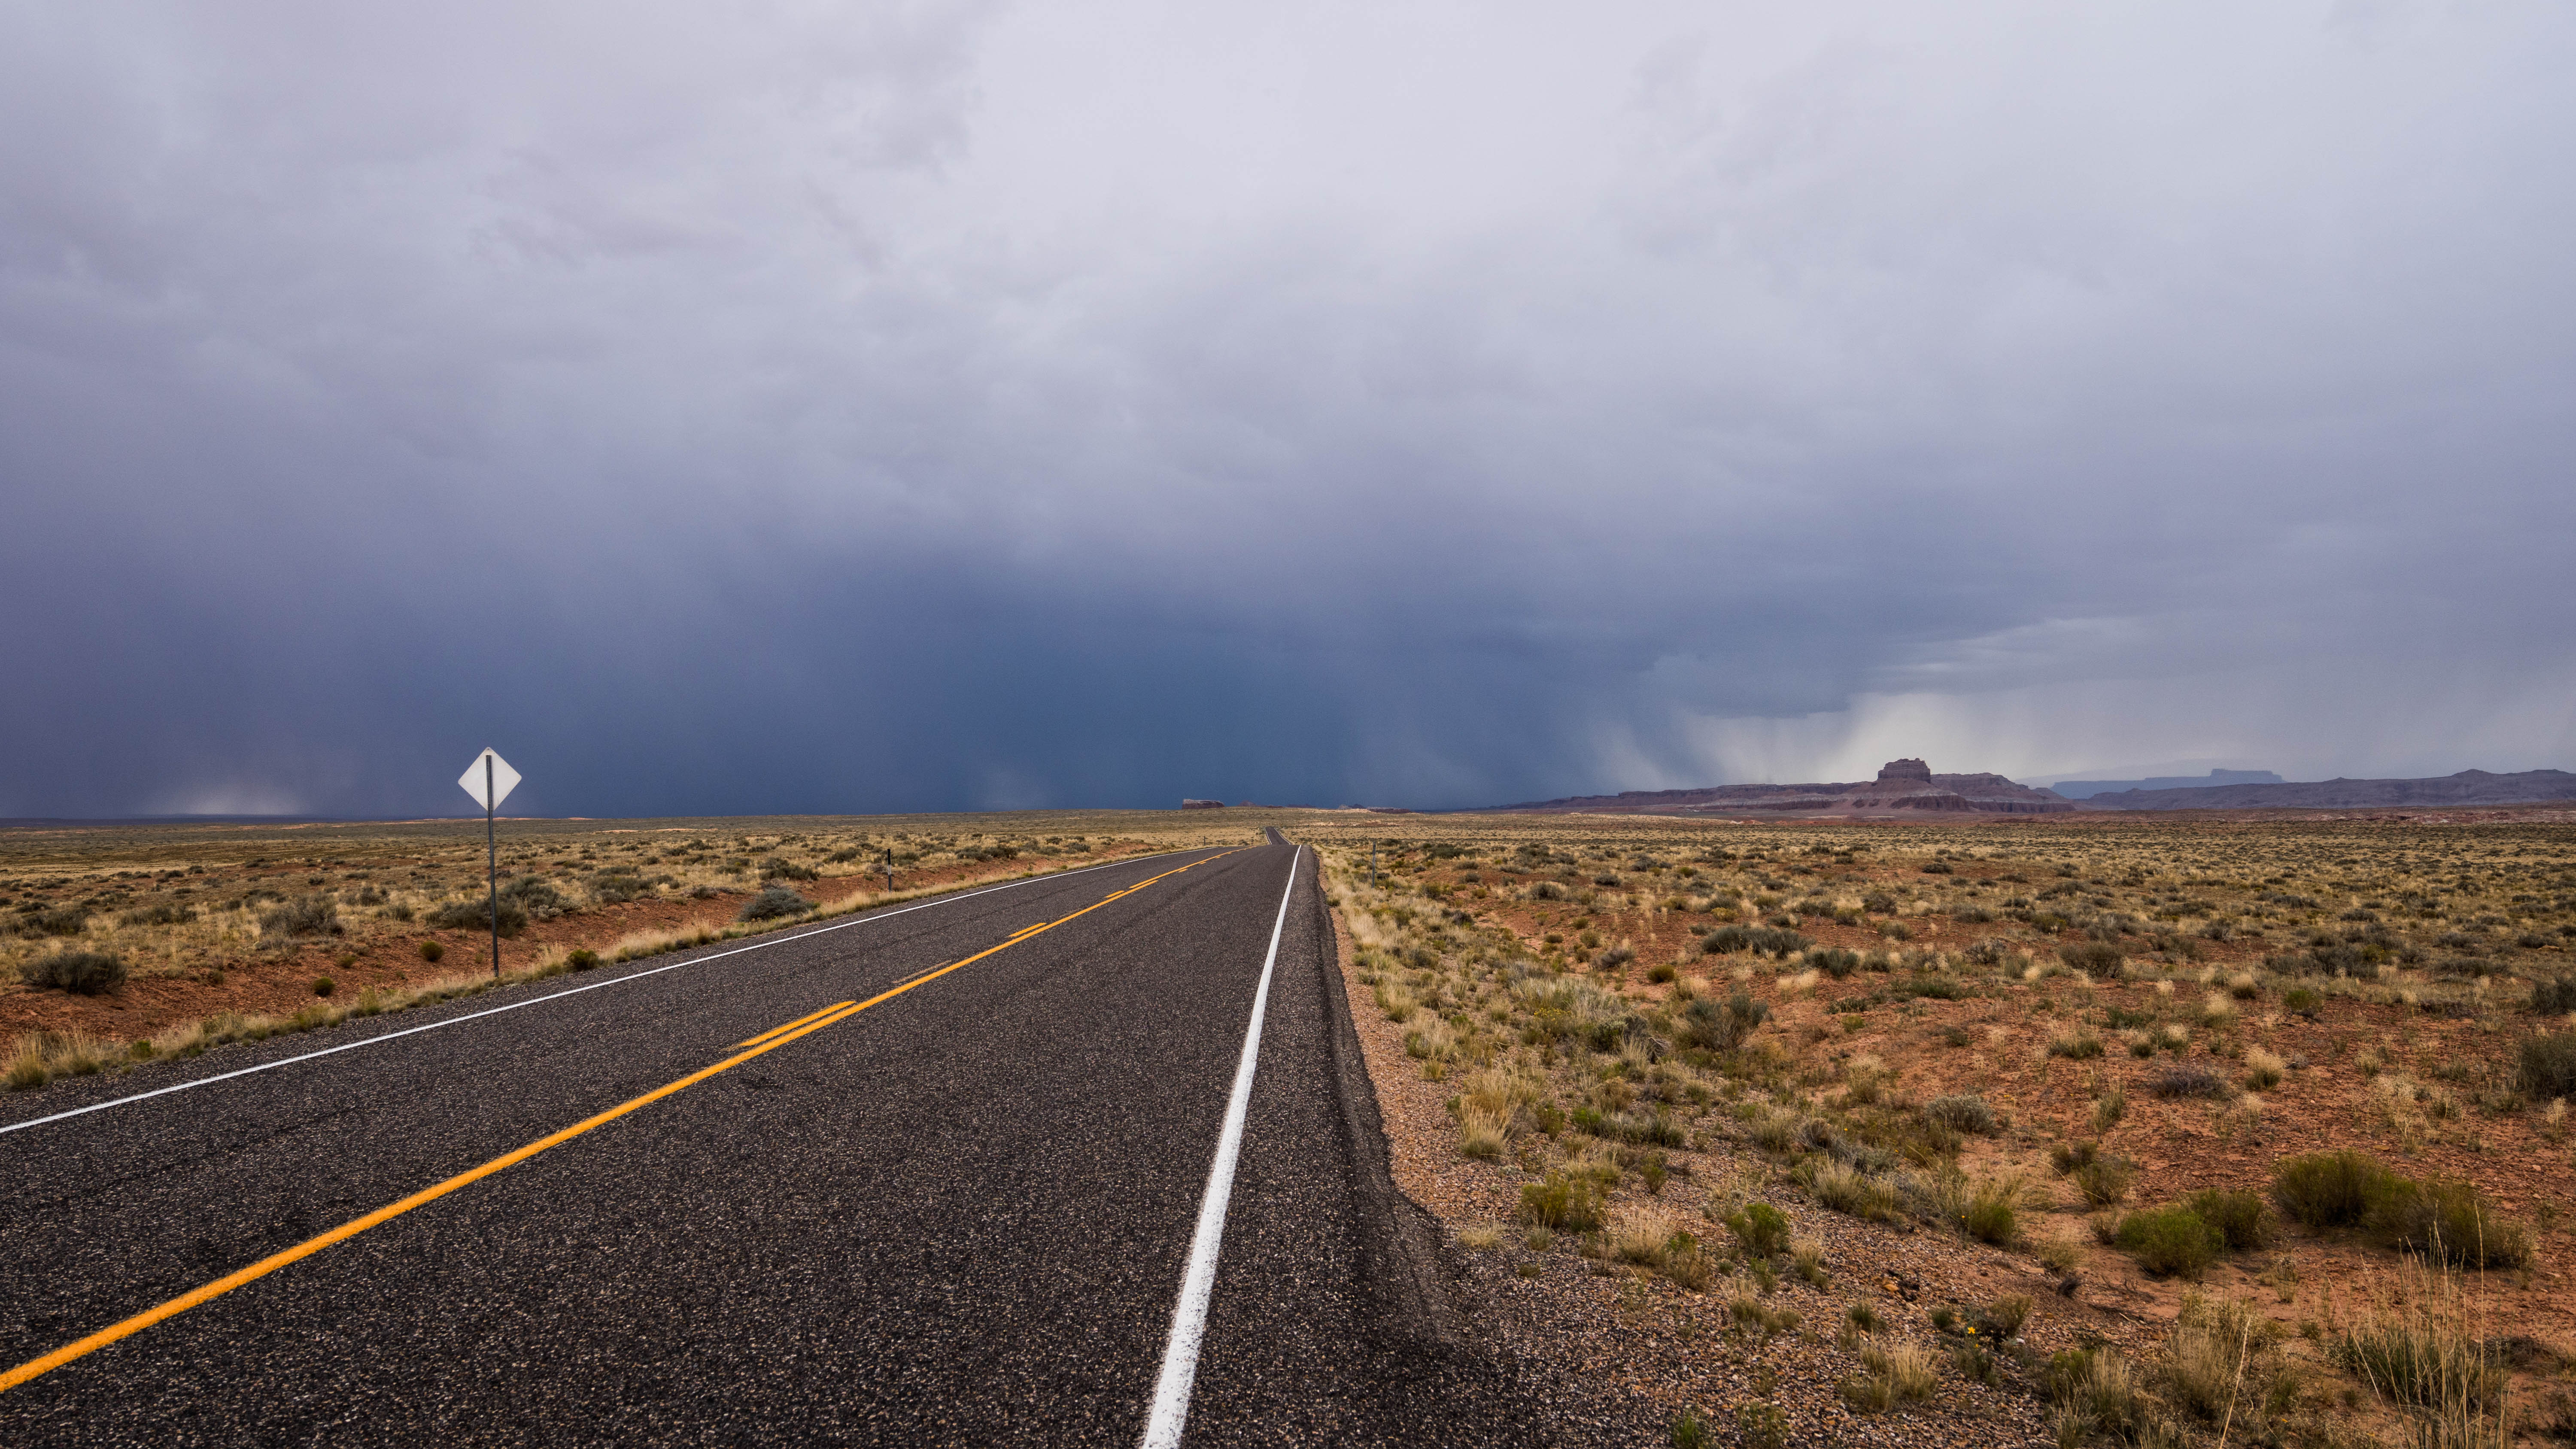
landscape, horizon, mountain, cloud, sky, road, field, prairie, morning, hill, highway, wind, weather, soil, agriculture, plain, road trip, infrastructure, rural area, atmospheric phenomenon